Federico Pastorello

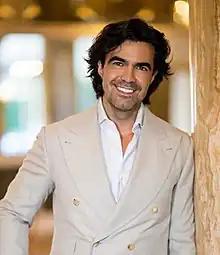
Pastorello in 2021

Federico Pastorello (born 9 July 1973 in Rovereto, Italy) is an Italian football agent. In 2021, he was named the best agent in the world, according to Globe Soccer Awards.